Ida Botti Scifoni

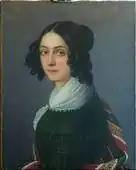
Ida Botti Scifoni Self-portrait

Ida Botti Scifoni (Rome, 1812 - Florence, 1844) was an Italian painter, sculptor and designer. She was married to Felice Scifoni, and was a teacher and friend of Mathilde Bonaparte, Napoleon’s niece.